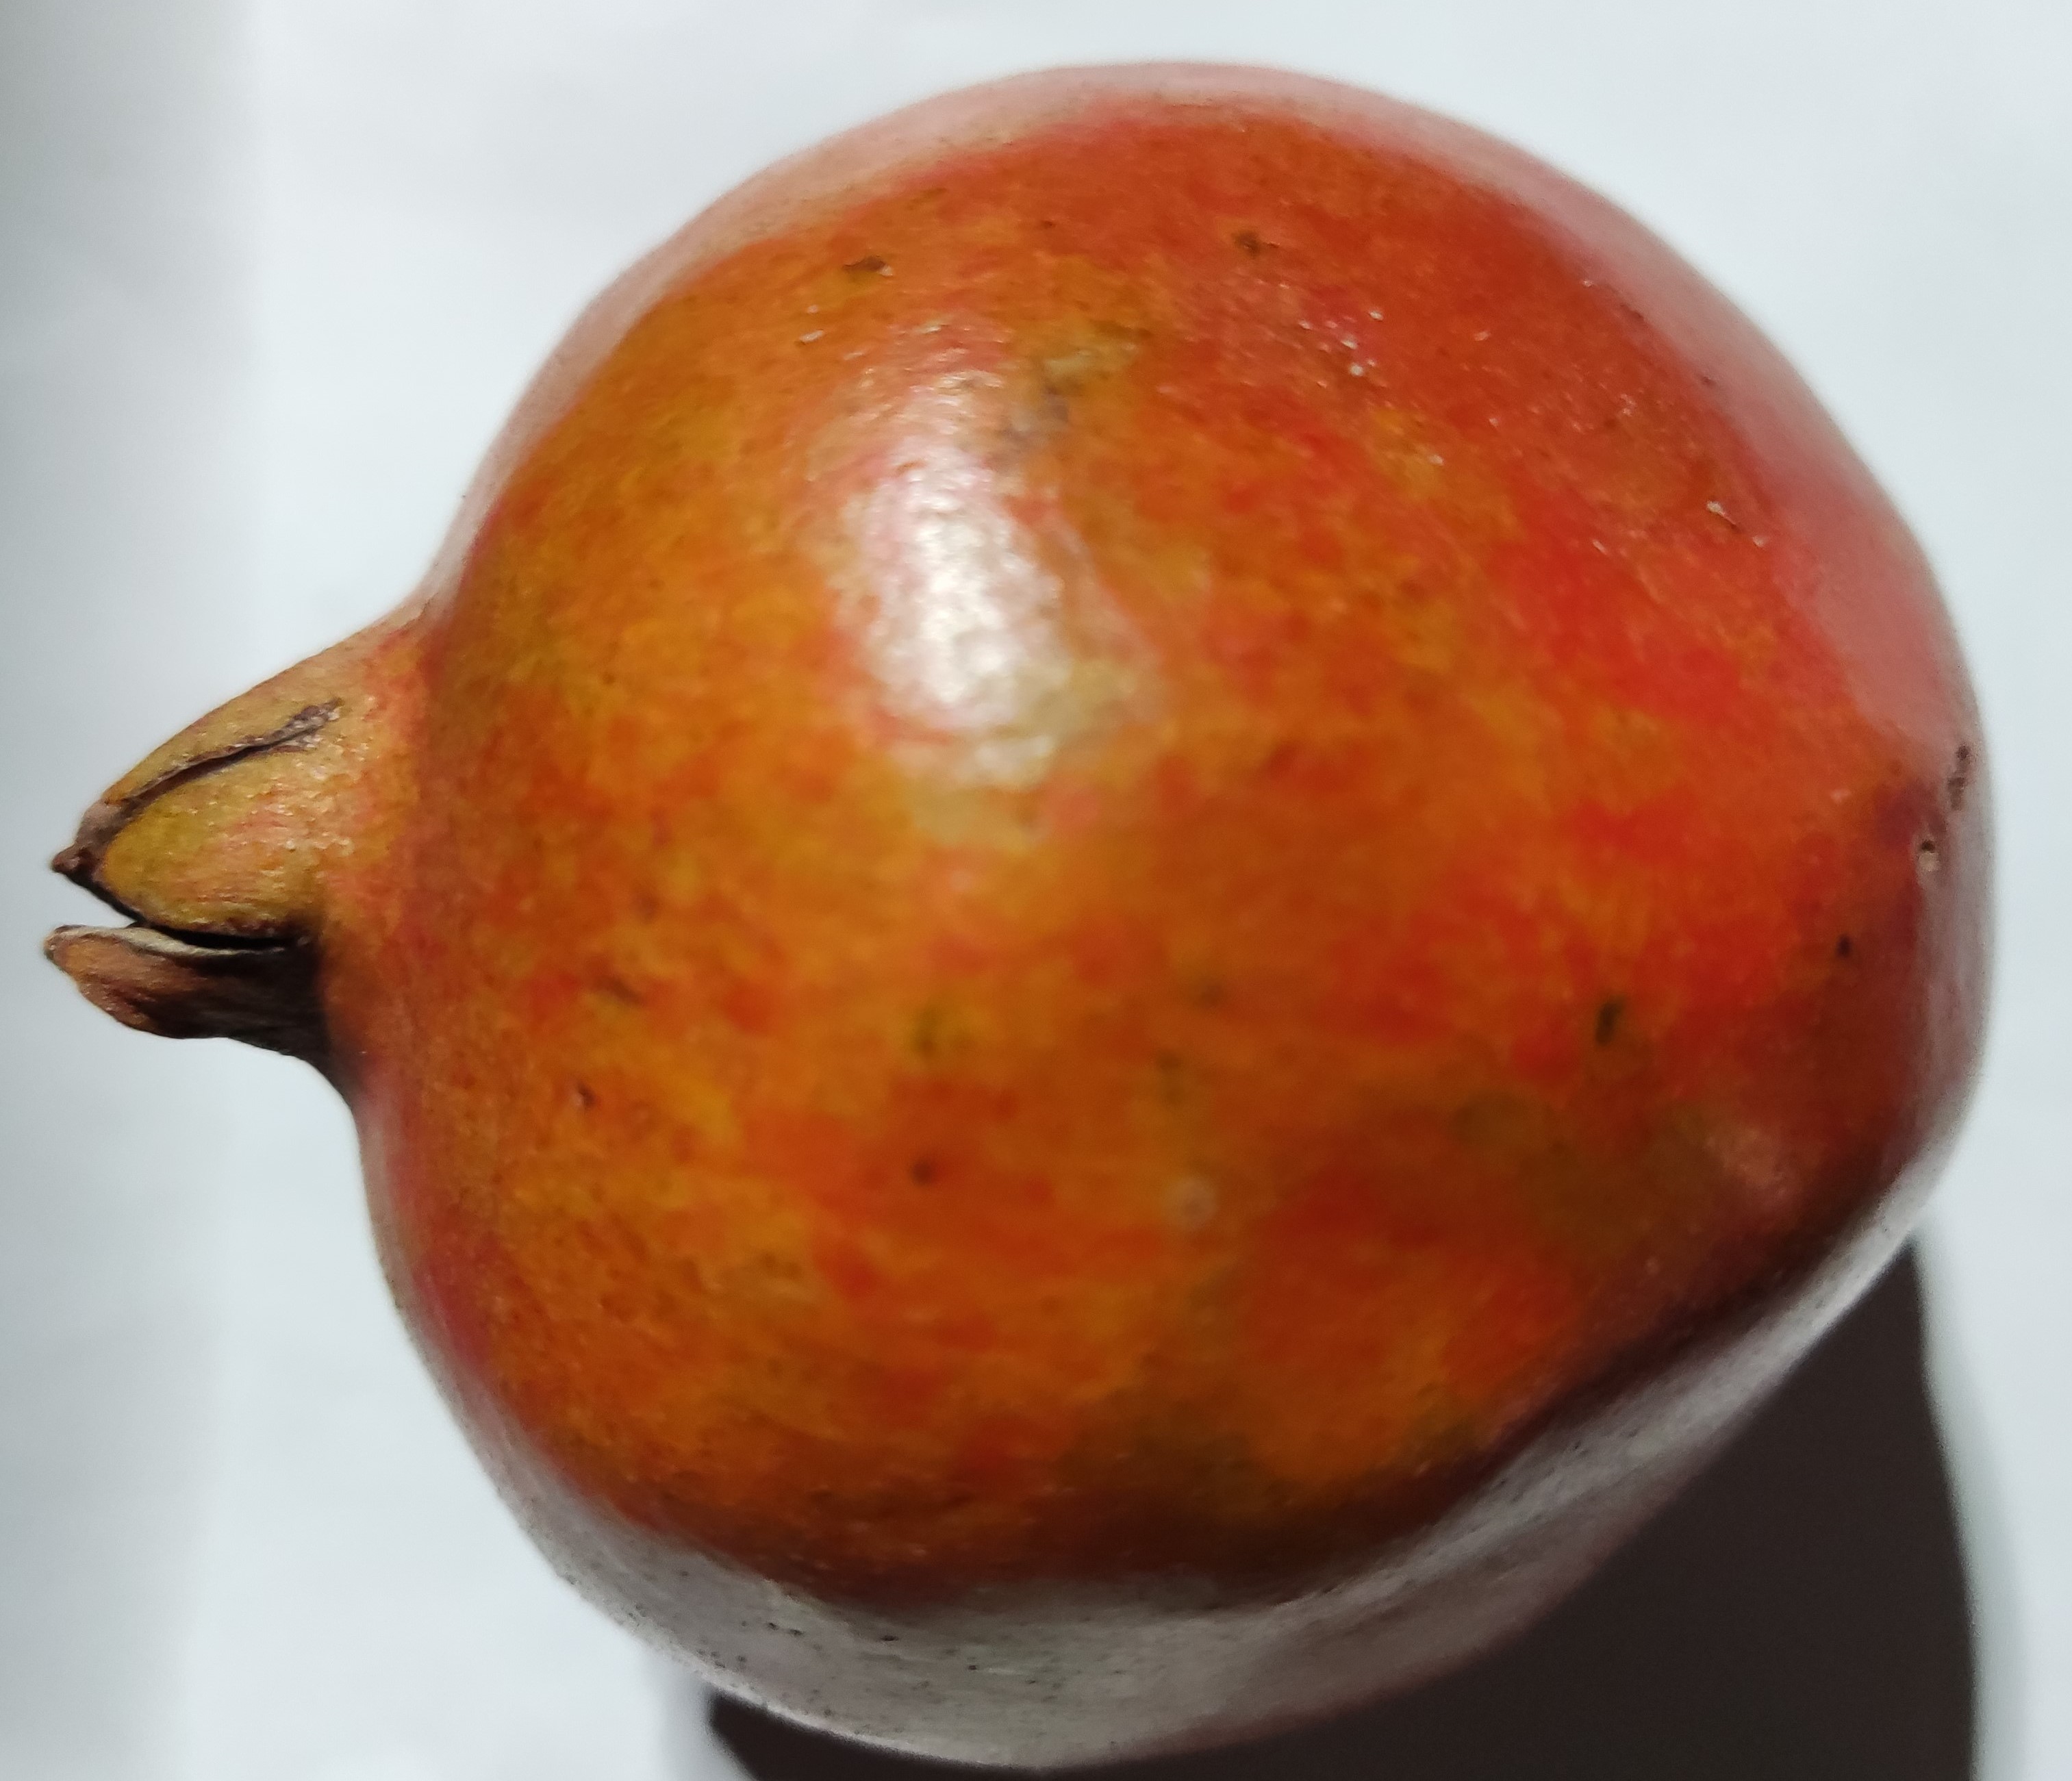
Fruit: pomegranate
Condition: fresh